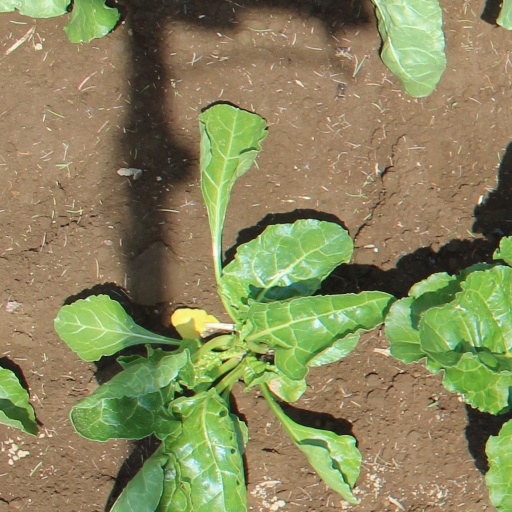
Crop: sugar beet